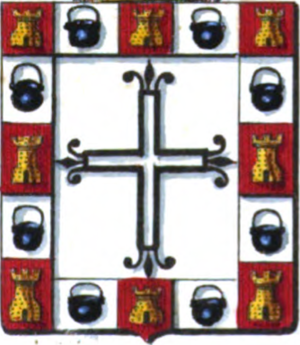
d'argent à la croix florencée de sable, vidée du champ, à la bordure componée de seize pièces, huit de gueules, chargées chacune d'une tour d'or et huit d'argent, chargées chacune d'une chaudière de sable.
L’héraldique vient du nom masculin « héraut », c'est-à-dire celui qui annonçait et décrivait les chevaliers entrant en lice, celui qui annonçait les événements, qui portait les déclarations de guerre en tant qu'officier public au Moyen Âge. En plus d'être un adjectif, héraldique est un nom, un substantif féminin singulier désignant la science du blason. C'est donc l'étude des armoiries. C'est aussi un champ d'expression artistique, un élément du droit médiéval et du droit d’Ancien Régime.
Sont mentionnés ci-après les Lignagers de Bruxelles sous l'Ancien Régime, ou en d'autres termes des personnes qui exercèrent des fonctions réservées aux Lignagers ou qui firent reconnaître officiellement leur qualité lignagère, ainsi que, pour l'époque contemporaine, leurs descendants tels que répertoriés dans les Filiations lignagères contemporaines collationnées et éditées par l'Association Royale des Descendants des Lignages de Bruxelles.
La famille de Villegas est une famille comtale de la noblesse belge originaire d'Espagne.
En héraldique, les croix constituent des pièces ou des meubles.